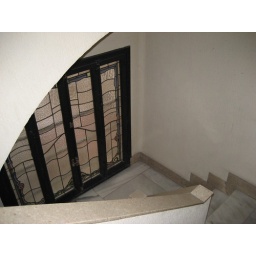
Stained glass window in the stairwell in my building